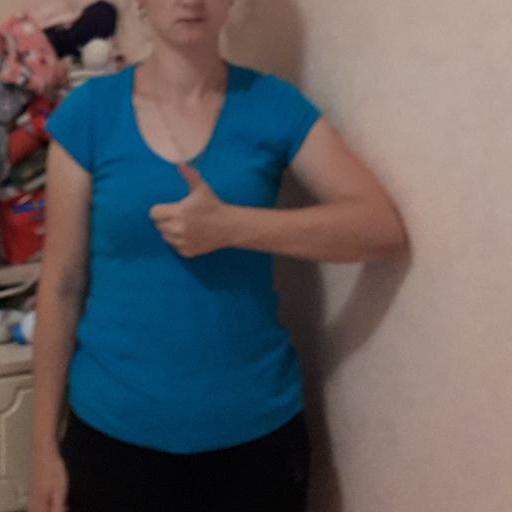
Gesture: like